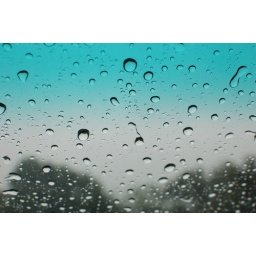
Raindrops from severe storm while sitting in my car